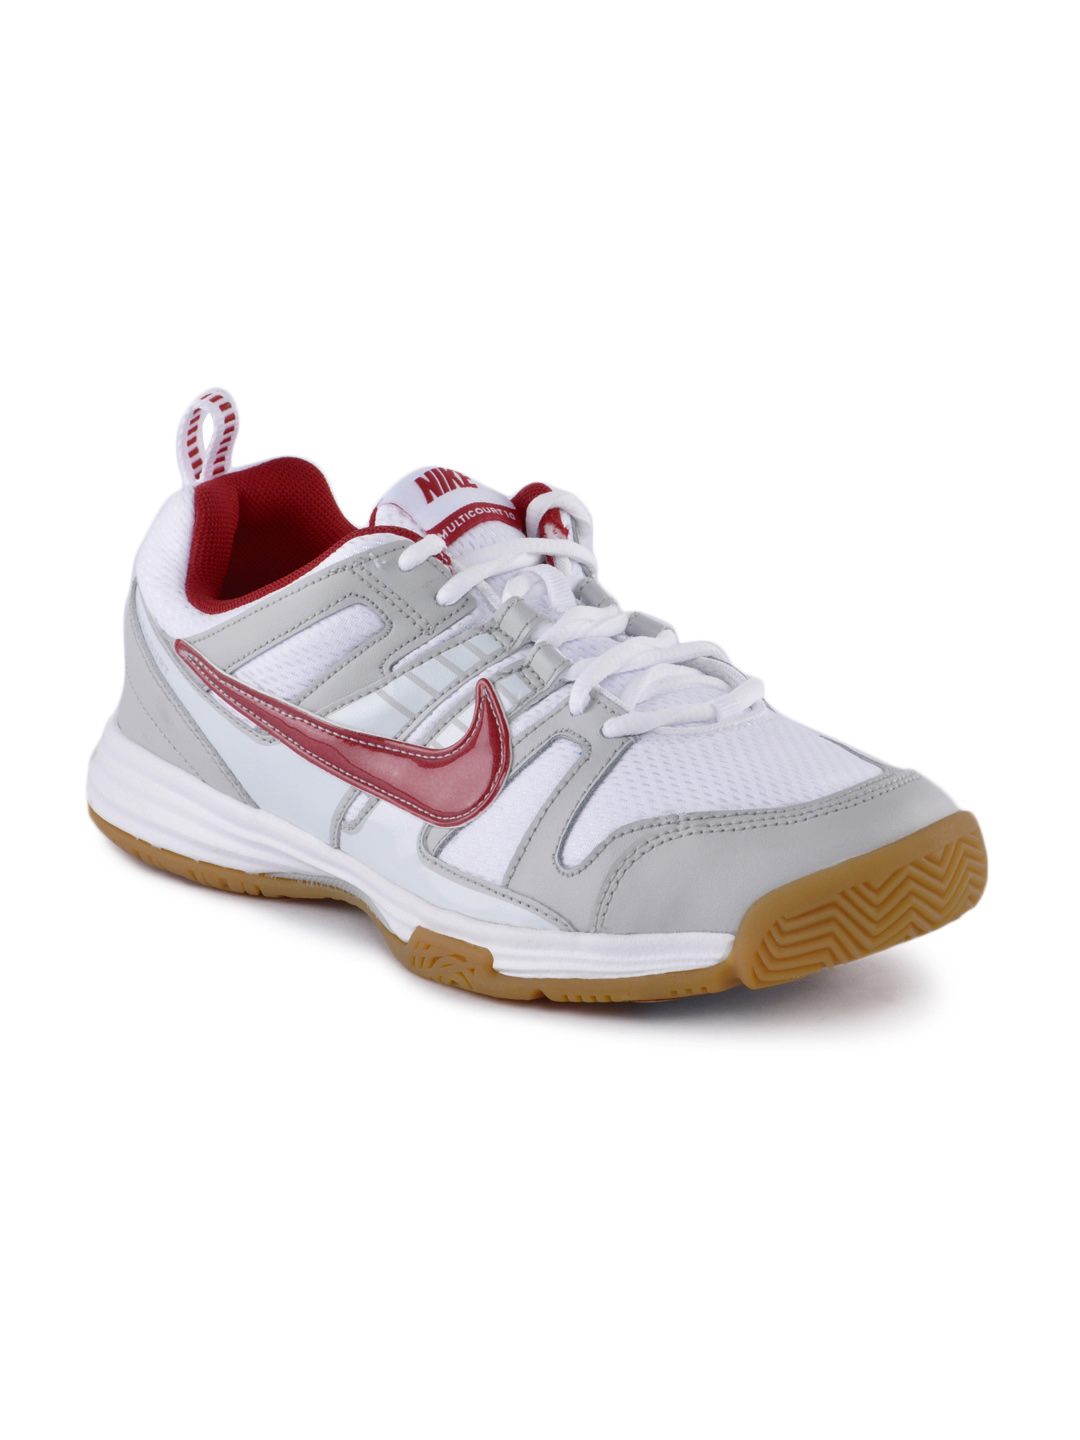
Nike Men Multi Court White Sports Shoes
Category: Footwear / Shoes / Sports Shoes
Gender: Men
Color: White
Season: Summer 2011
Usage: Sports